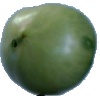
Label: Tomato not Ripened 1